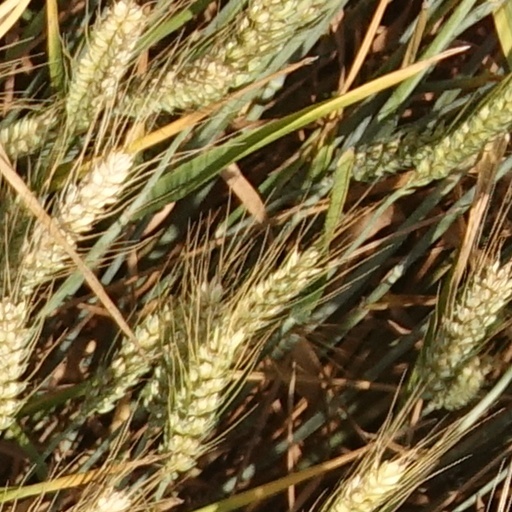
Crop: wheat